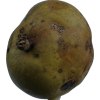
Label: pear